Tipu Sultan

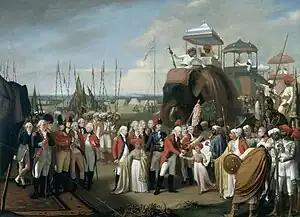

In 1766 when he was 15 years old Tipu accompanied his father on an invasion of Malabar. After the incident- Siege of Tellicherry in Thalassery in North Malabar, Hyder Ali started losing his territories in Malabar. Tipu came from Mysore to reinstate the authority over Malabar. After the Battle of the Nedumkotta (1789–90), due to the monsoon flood, the stiff resistance of the Travancore forces and news about the attack of British in Srirangapatnam he went back.